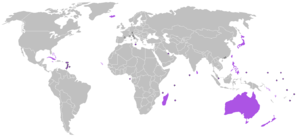
Un État insulaire est un pays dont le territoire est composé d'une ou plusieurs îles ou archipels. En 2011, 47 des 193 pays membres de l'Organisation des Nations unies sont des États insulaires, soit près d'un quart.